How Not to Be Wrong

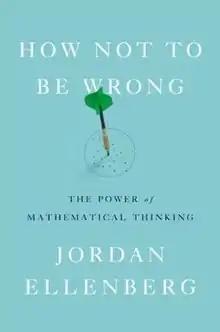
Hardback edition

How Not to Be Wrong: The Power of Mathematical Thinking, written by Jordan Ellenberg, is a "New York Times Best Selling" book that connects various economic and societal philosophies with basic mathematics and statistical principles.